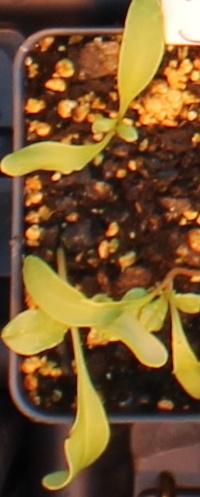
Label: Sugar beet